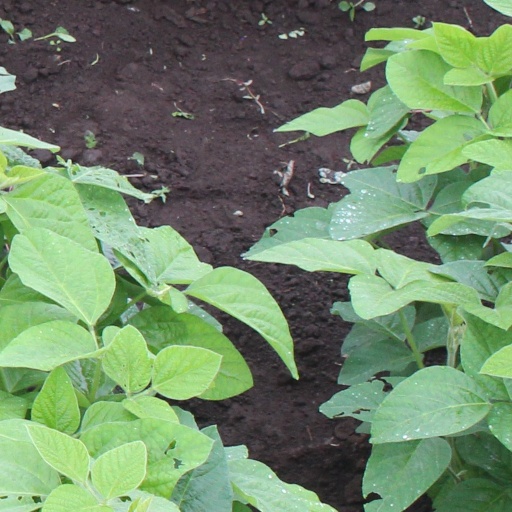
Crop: soybean